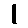
Label: 1